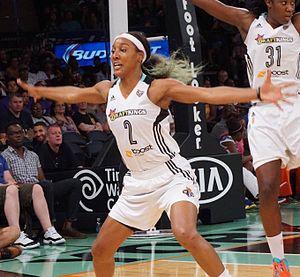
Candice Wiggins, née le 14 février 1987 à Baltimore, est une joueuse américaine de basket-ball.